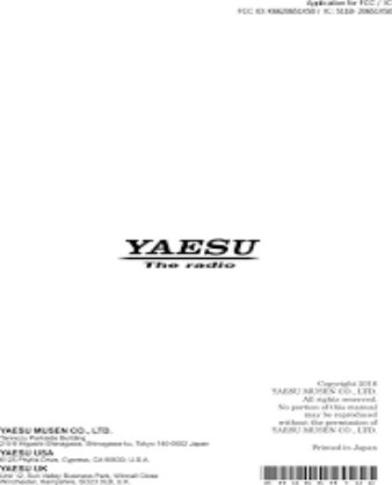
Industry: Electronic